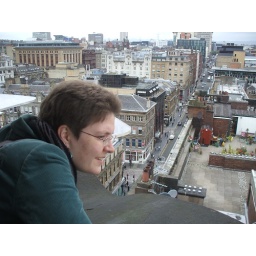
Carrie at top of lighthouse in Glasgow. We climbed the water tower. Great view over the rooftops of Glasgow